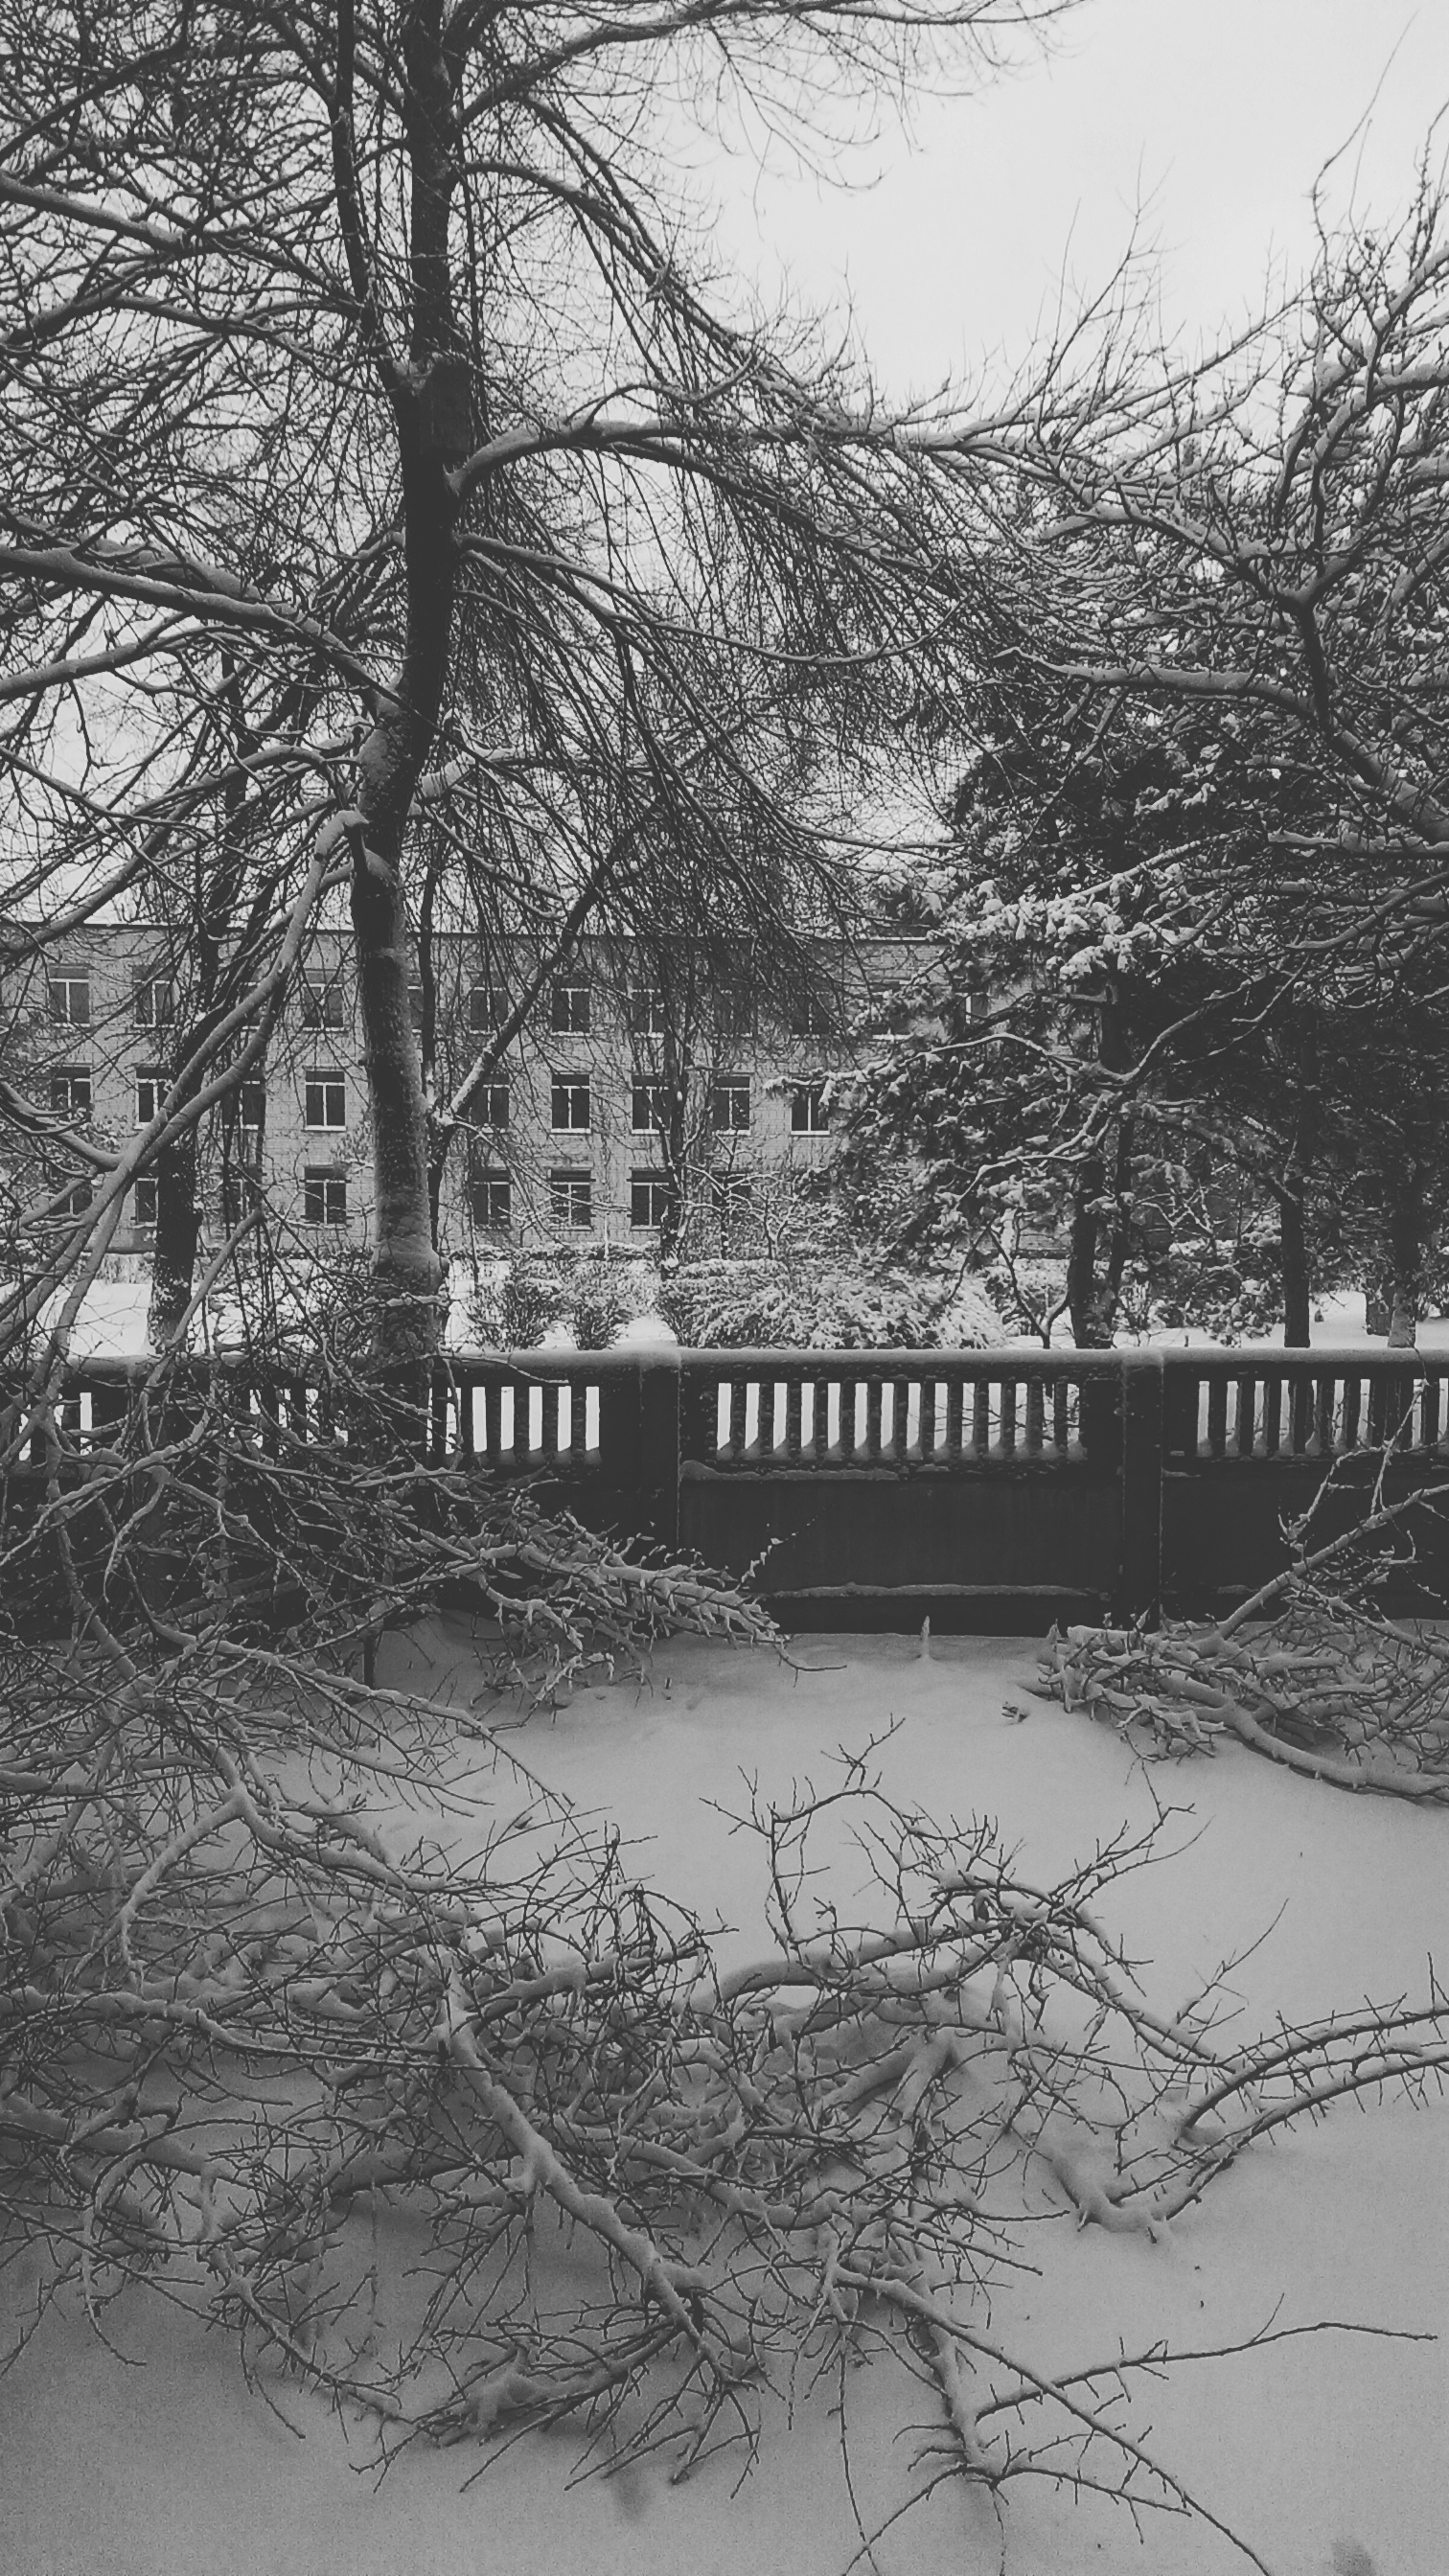
tree, branch, snow, winter, black and white, house, weather, monochrome, season, drawing, monochrome photography, atmospheric phenomenon, woody plant